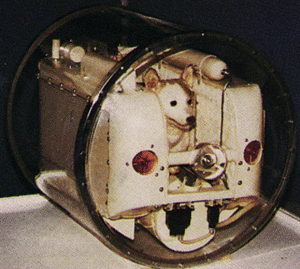
Laïka est une chienne du programme spatial soviétique et le premier être vivant mis en orbite autour de la Terre. Elle a été lancée par l'URSS à bord de l'engin spatial Spoutnik 2 le 3 novembre 1957, un mois après le lancement du premier satellite artificiel Spoutnik 1. Après le succès de Spoutnik 1, le dirigeant soviétique Nikita Khrouchtchev exigea le lancement d'un second engin pour le 7 novembre afin de célébrer le 40ᵉ anniversaire de la révolution russe. Dans l'urgence, sans étude préalable, Spoutnik 2 est construit en quatre semaines.